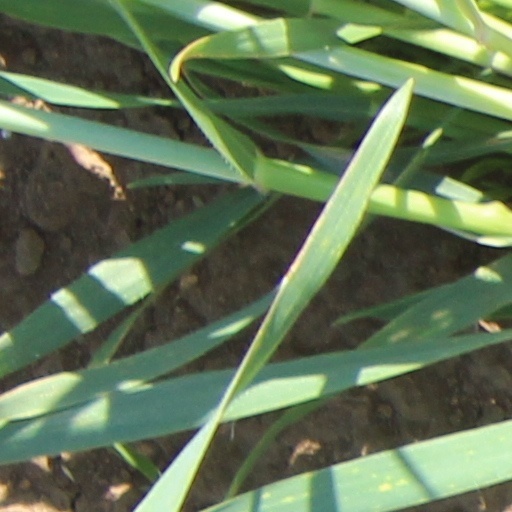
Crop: wheat